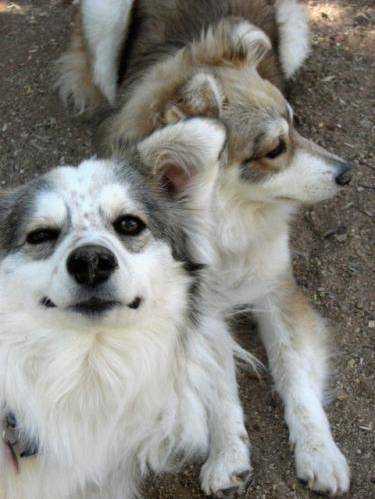
Label: dog